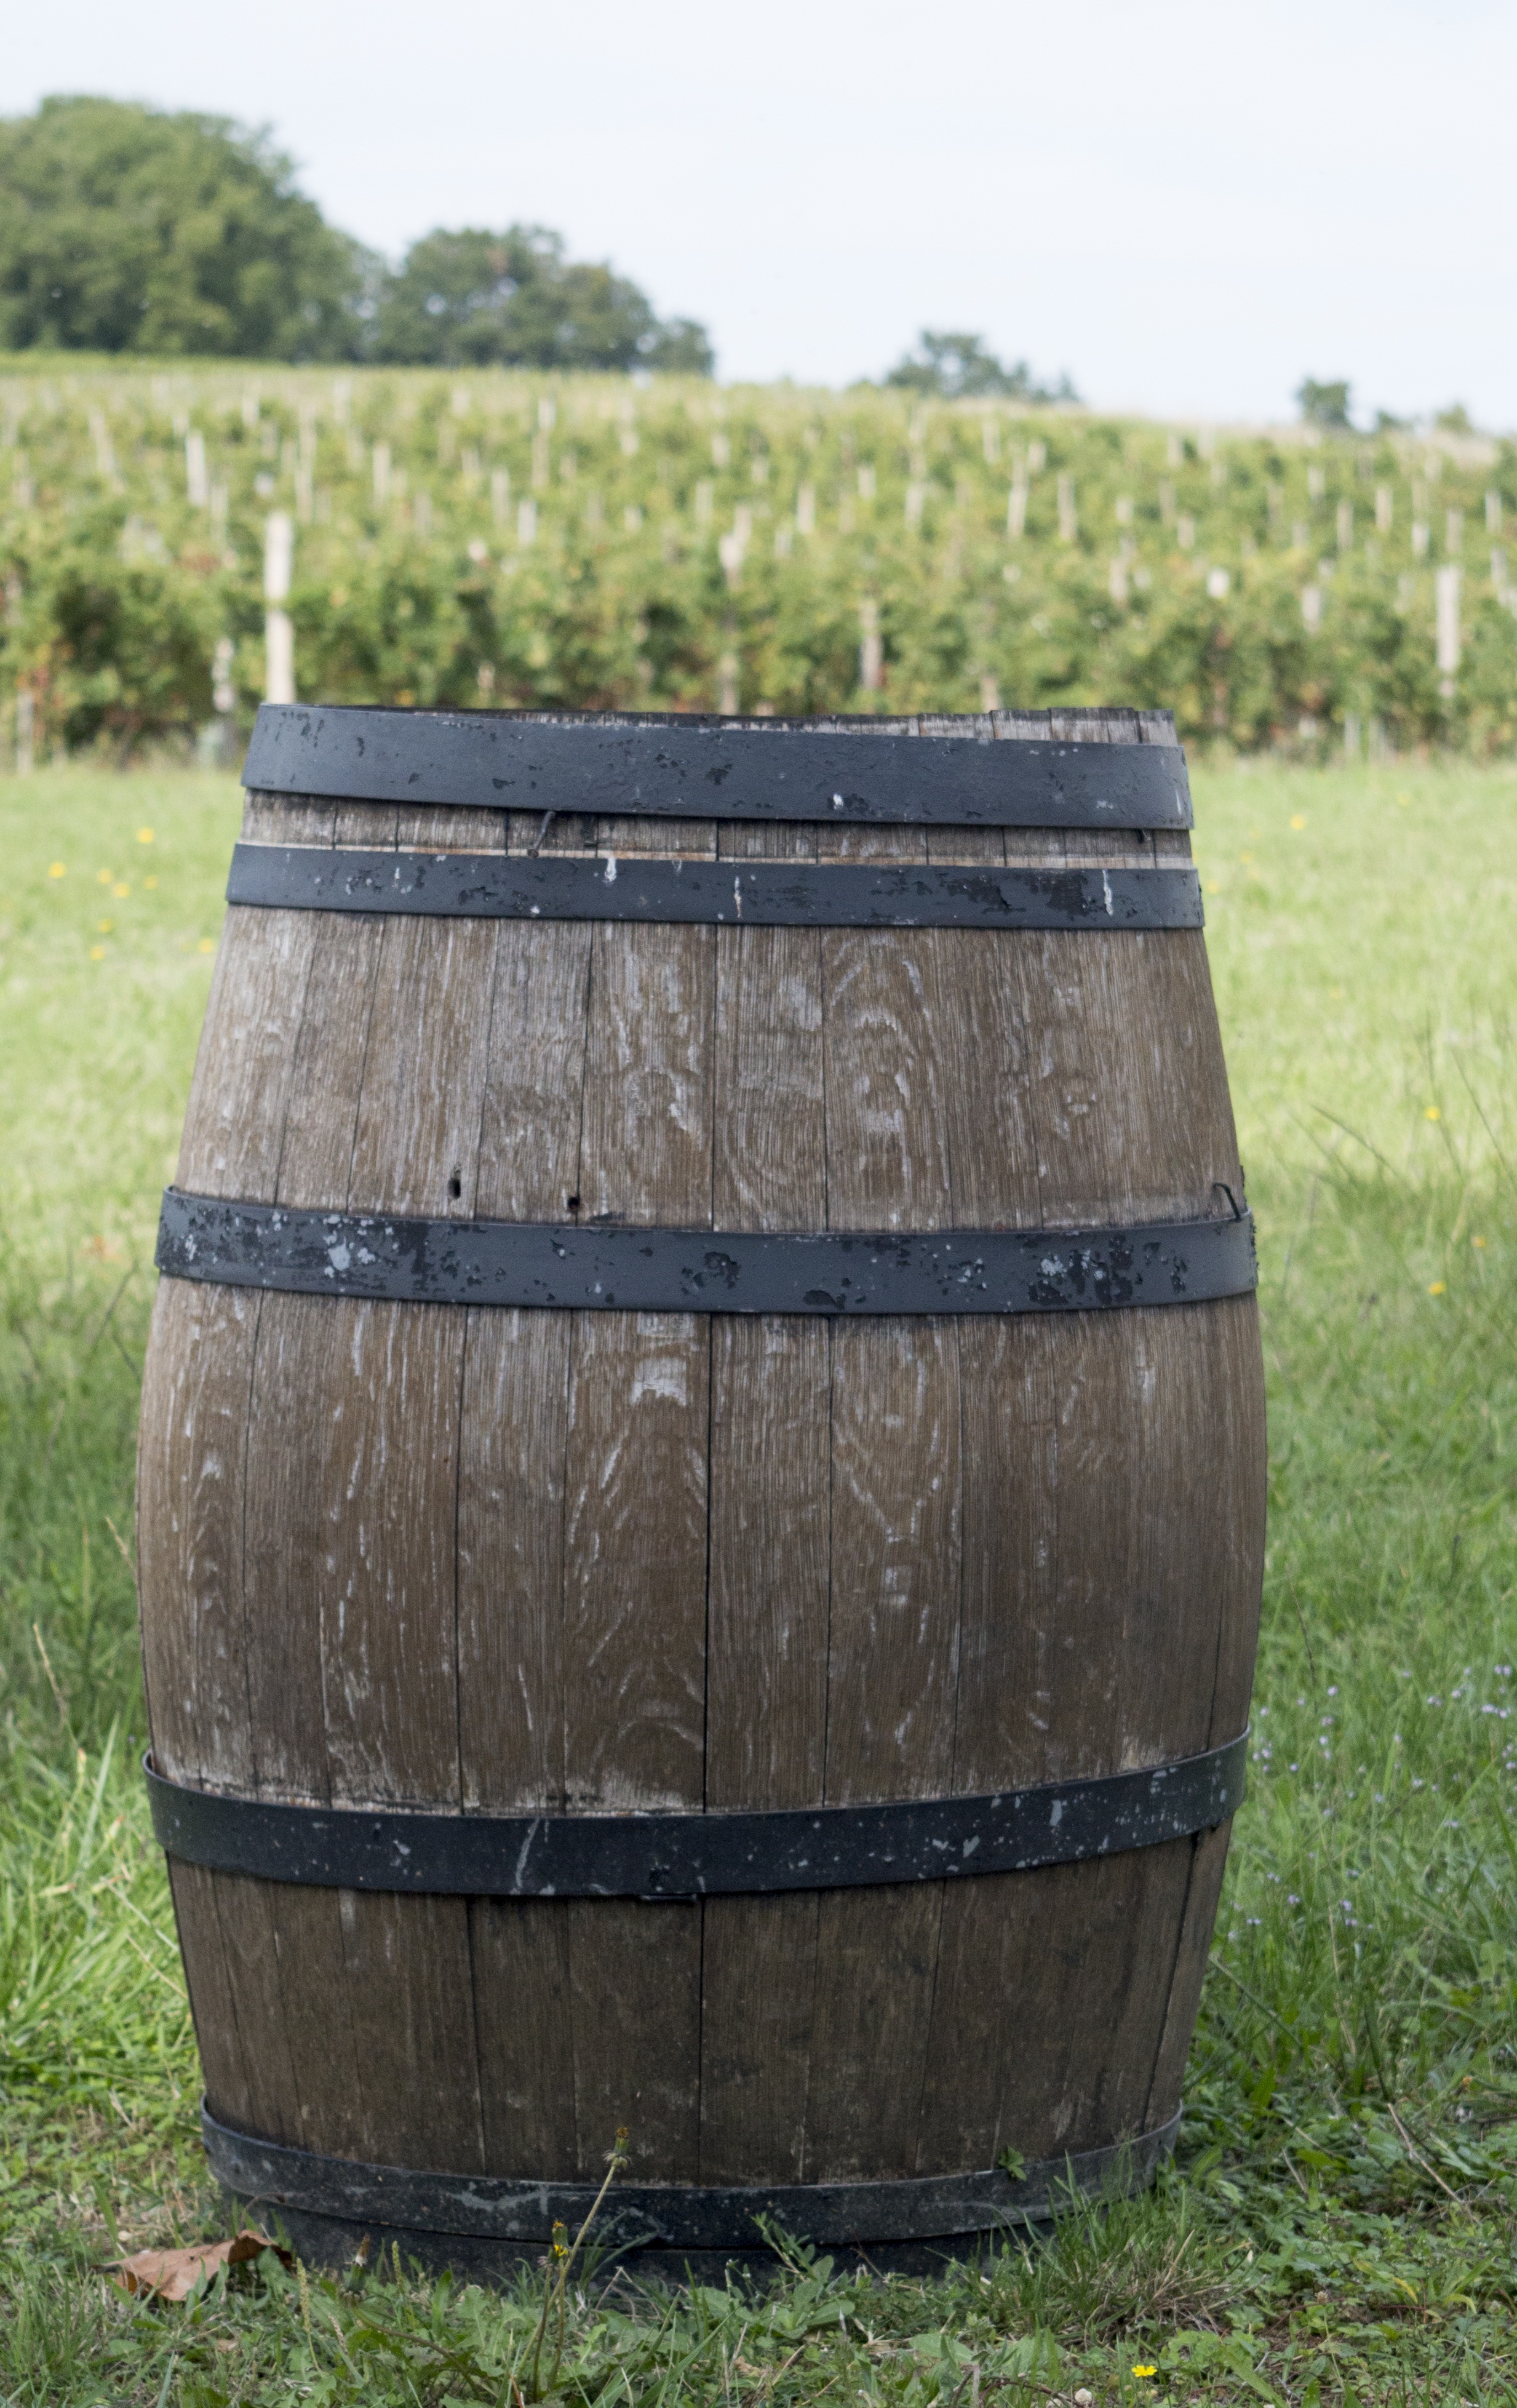
wine, france, barrel, cultivation, bordeaux, man made object, storage tank, vintunna